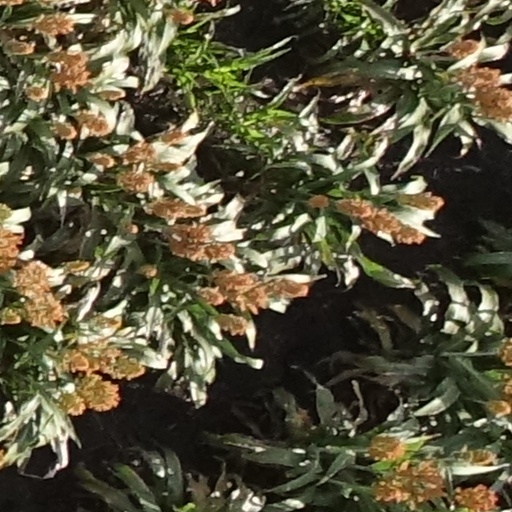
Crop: sorghum